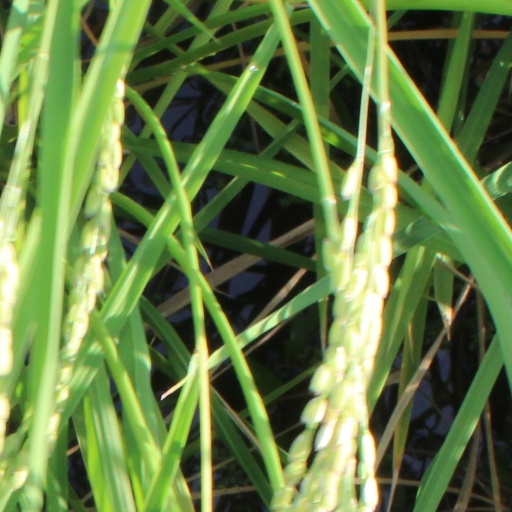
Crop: rice